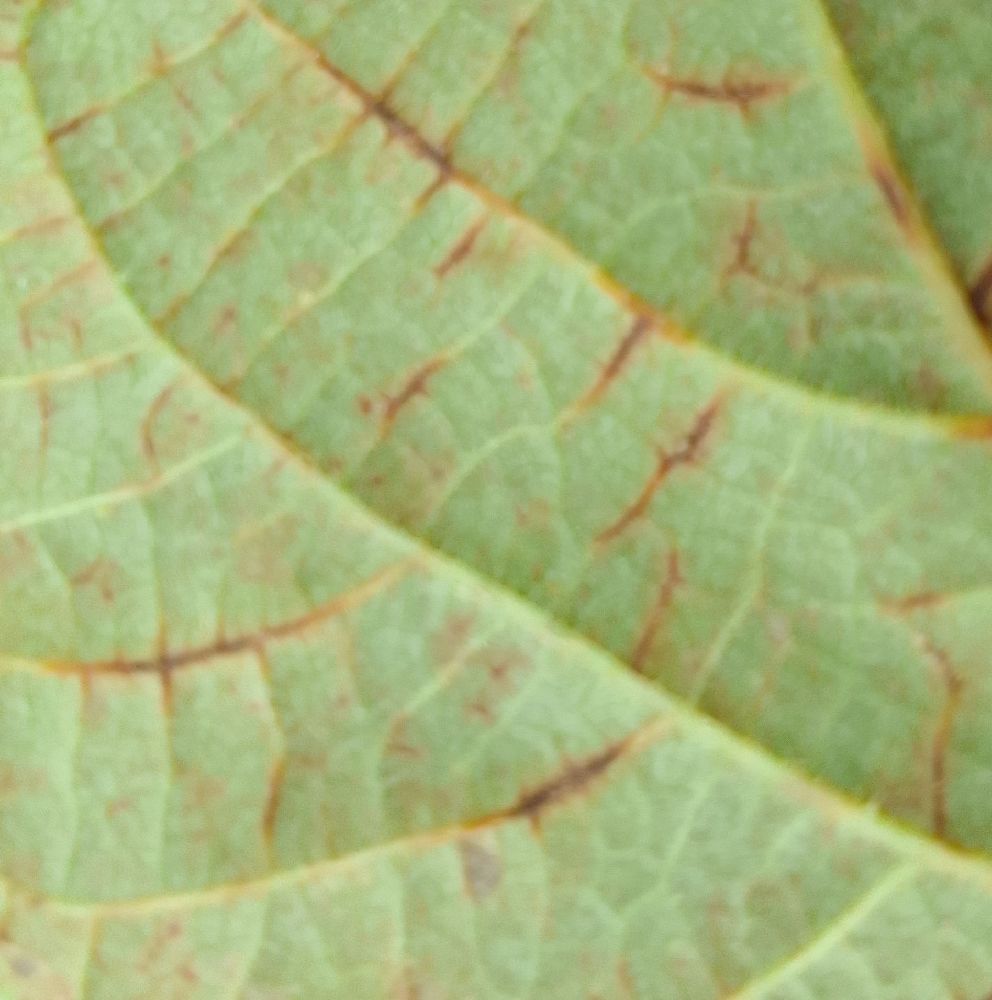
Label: anthracnose